Lauderdale, Tasmania

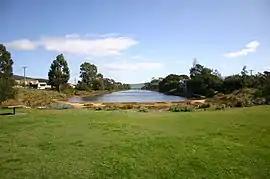

Lauderdale is a town on the outskirts of Hobart, capital of Tasmania, Australia. The population of Lauderdale is approximately 2,592 (2021 census). It is in the local government area of City of Clarence. The town is situated on the eastern side of a thin isthmus that connects the South Arm Peninsula to the mainland. It faces Ralphs Bay, and the majority of Lauderdale's population live along Roches Beach, which faces Frederick Henry Bay.